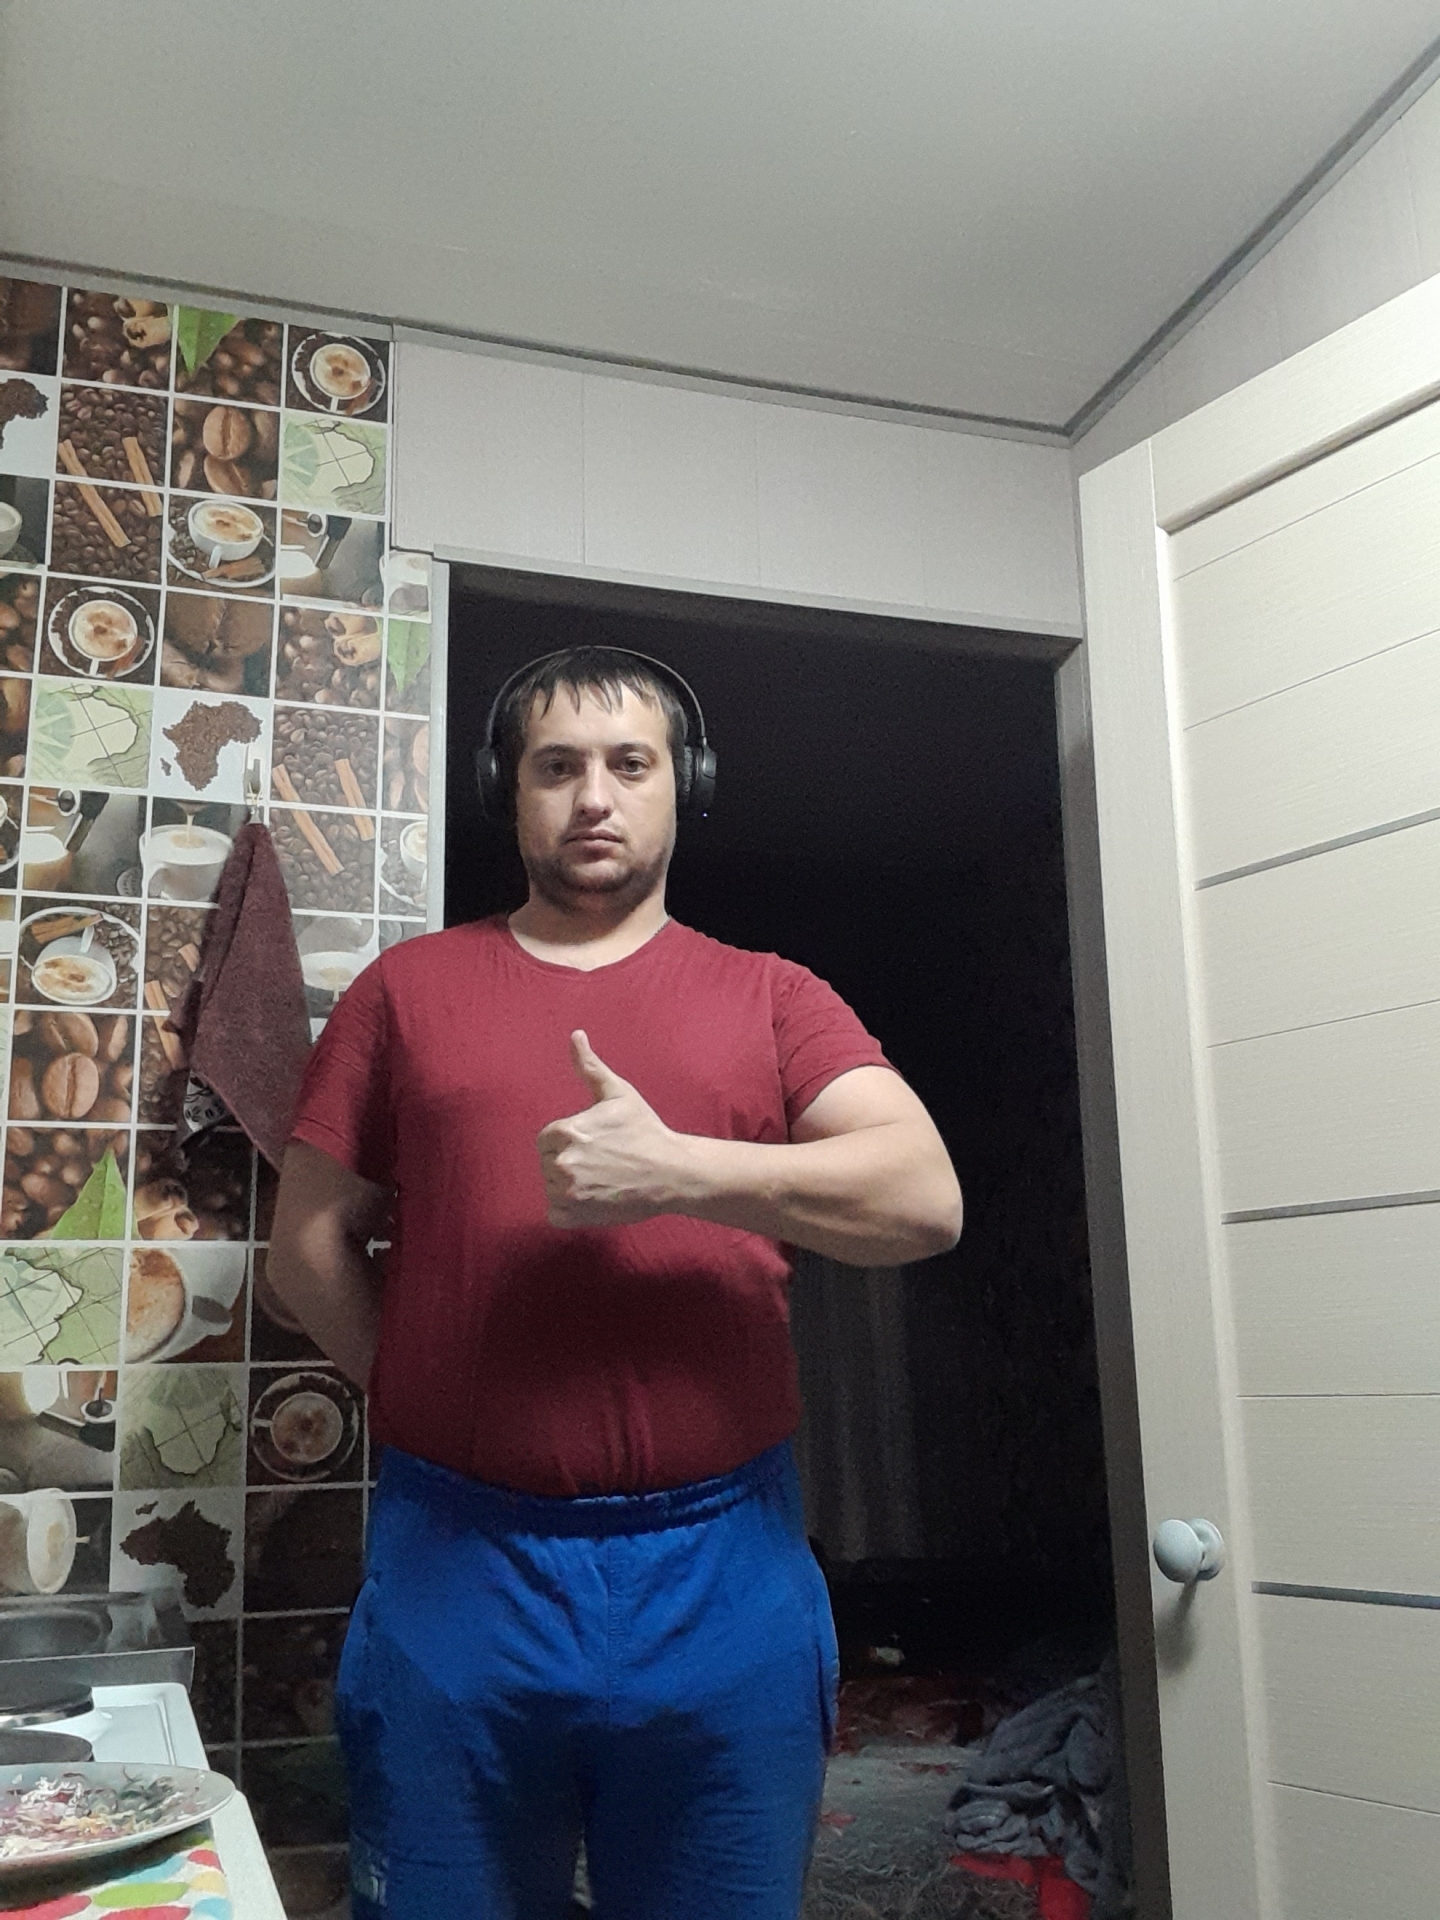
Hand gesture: like